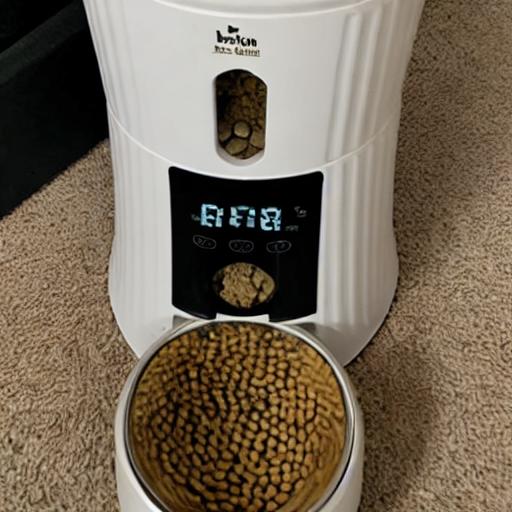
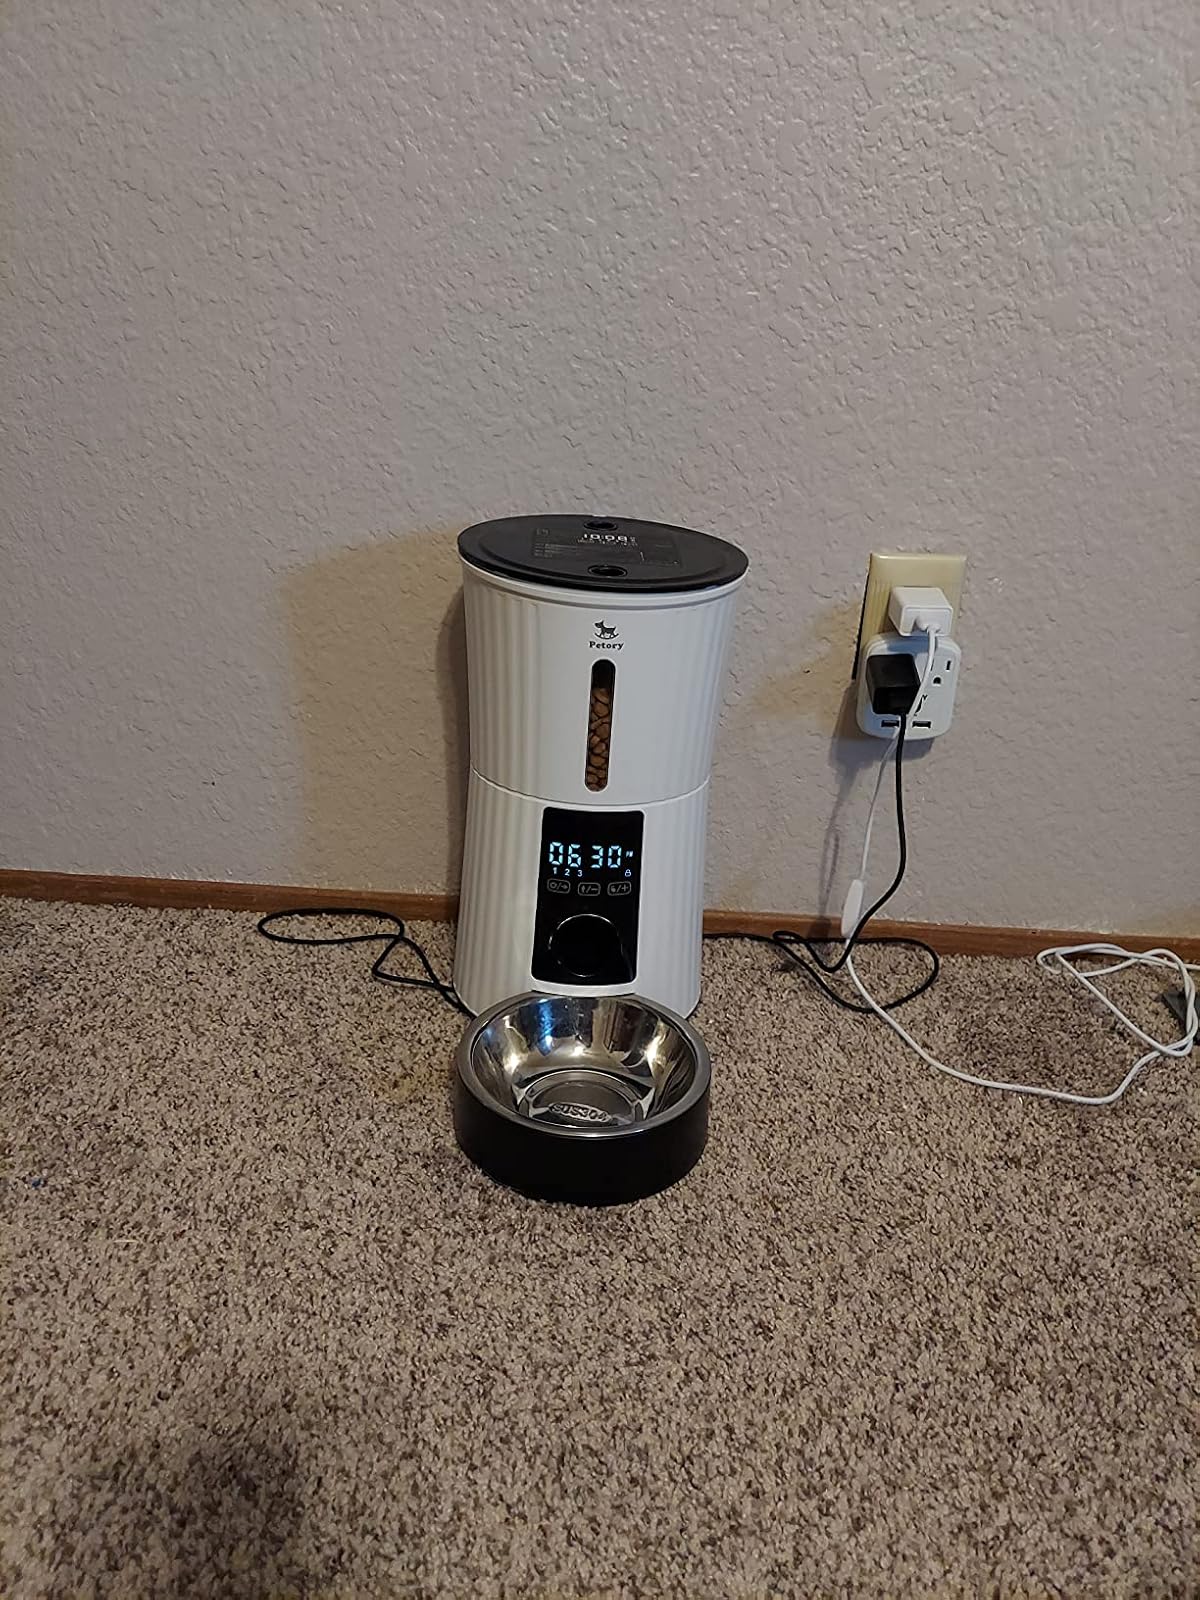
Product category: items_feeder
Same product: no